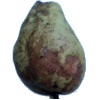
Label: Pear Stone 1